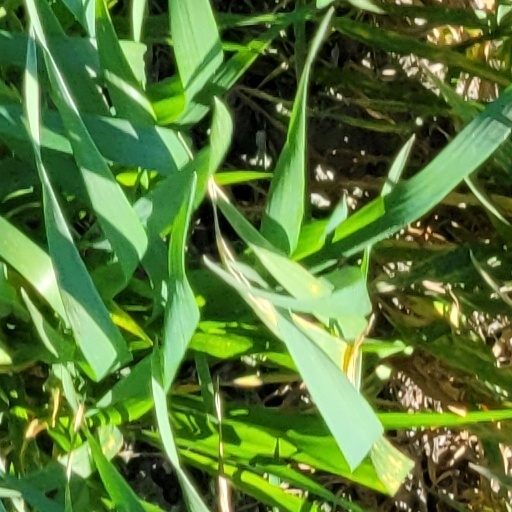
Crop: wheat